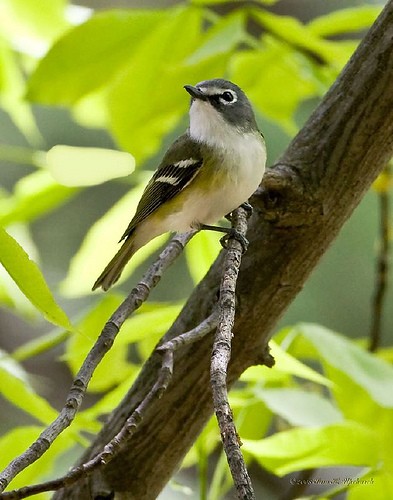
a bird with a small black beak, white breast, and green wings with white stripes.
small bird with white belly and green spots underlying winged areasa small bird with a white belly, and a green wings , and a small bill
this little bird has a white belly and breast with a green wing and white wingbar.
a small bird with a yellow stripe above the bill, gray head and wings, and a white body.
this small bird is colorful with black wing and white breast.
this is a large bird with grey and white head tail and wings and a white breast.
this white-bellied bird is covered in yellow and gray feather. it has a short, dark bill.
this bird has wings that are black and has a white bellya small bird with shades of green underneath its wings, which are black with white wingbars.
Species: Blue Headed Vireo